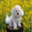
Label: dog